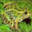
Label: frog